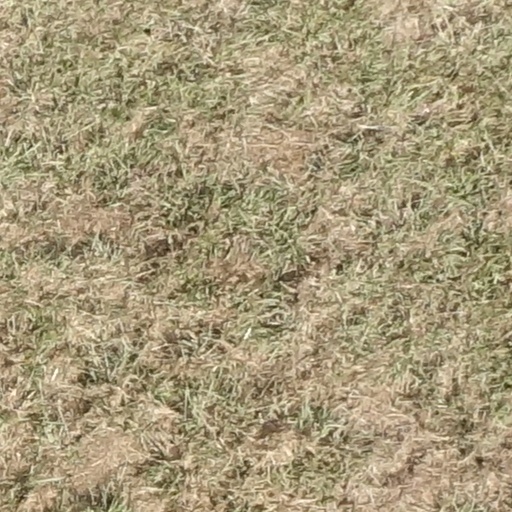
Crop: sorghum